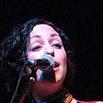
Age: 30